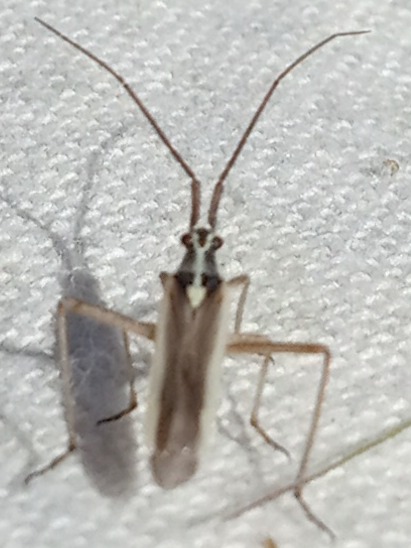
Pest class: occasional_pest